Geology of the Isle of Wight

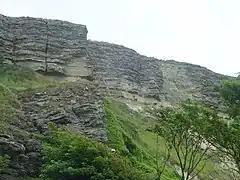
Sandstones of the Upper Greensand Formation above Blackgang

The Selborne Group comprises claystones of the Gault Formation and sandstones of the overlying Upper Greensand Formation.